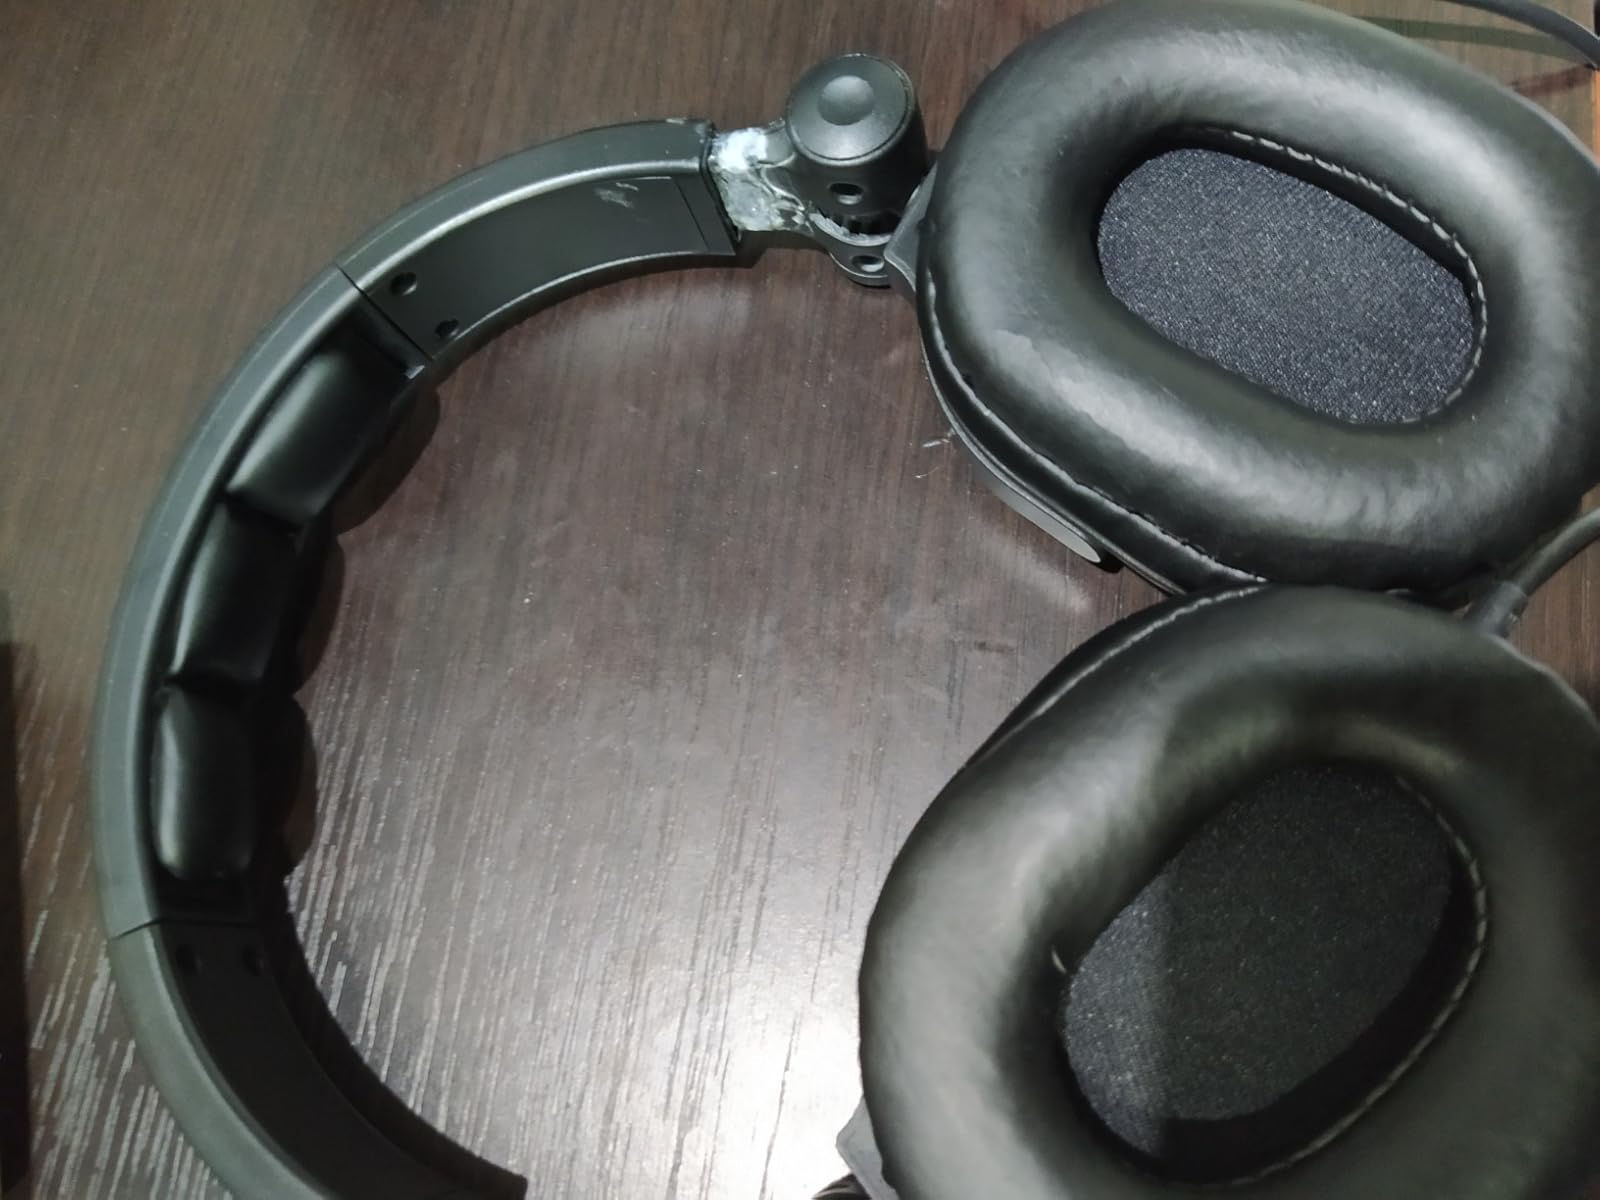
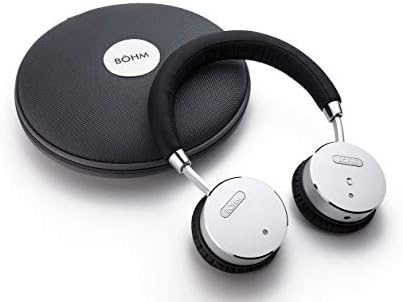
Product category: headphones
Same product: no